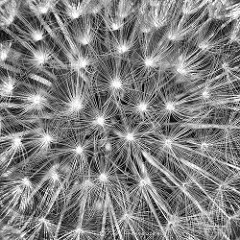
Flower: dandelion